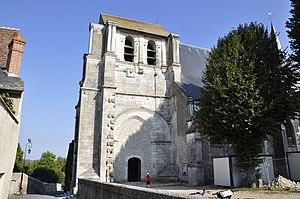
Église de Saint-Dyé-sur-Loire, vue de côté (France, Loir-et-Cher) This building is classé au titre des Monuments Historiques. It is indexed in the Base Mérimée, a database of architectural heritage maintained by the French Ministry of Culture,
Cet article recense les monuments historiques de Loir-et-Cher, en France.
Saint-Dyé-sur-Loire est une commune française située dans le département de Loir-et-Cher, en région Centre-Val de Loire.